Topical fluoride

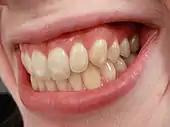
Dental fluorosis with white marks on teeth

Dental fluorosis is a dose-dependent adverse drug effect featured by temporary white marks. It can be induced by increased fluoride exposure, typically from stannous fluoride-containing products or fluoridated water. Excess intake of fluoride leads to overabundance of structurally-weak fluorapatite formed inside the enamel, resulting in increased brittleness of teeth. In severe dental fluorosis, brown or yellow staining may appear on teeth. Children under the age of eight are susceptible to dental fluorosis.